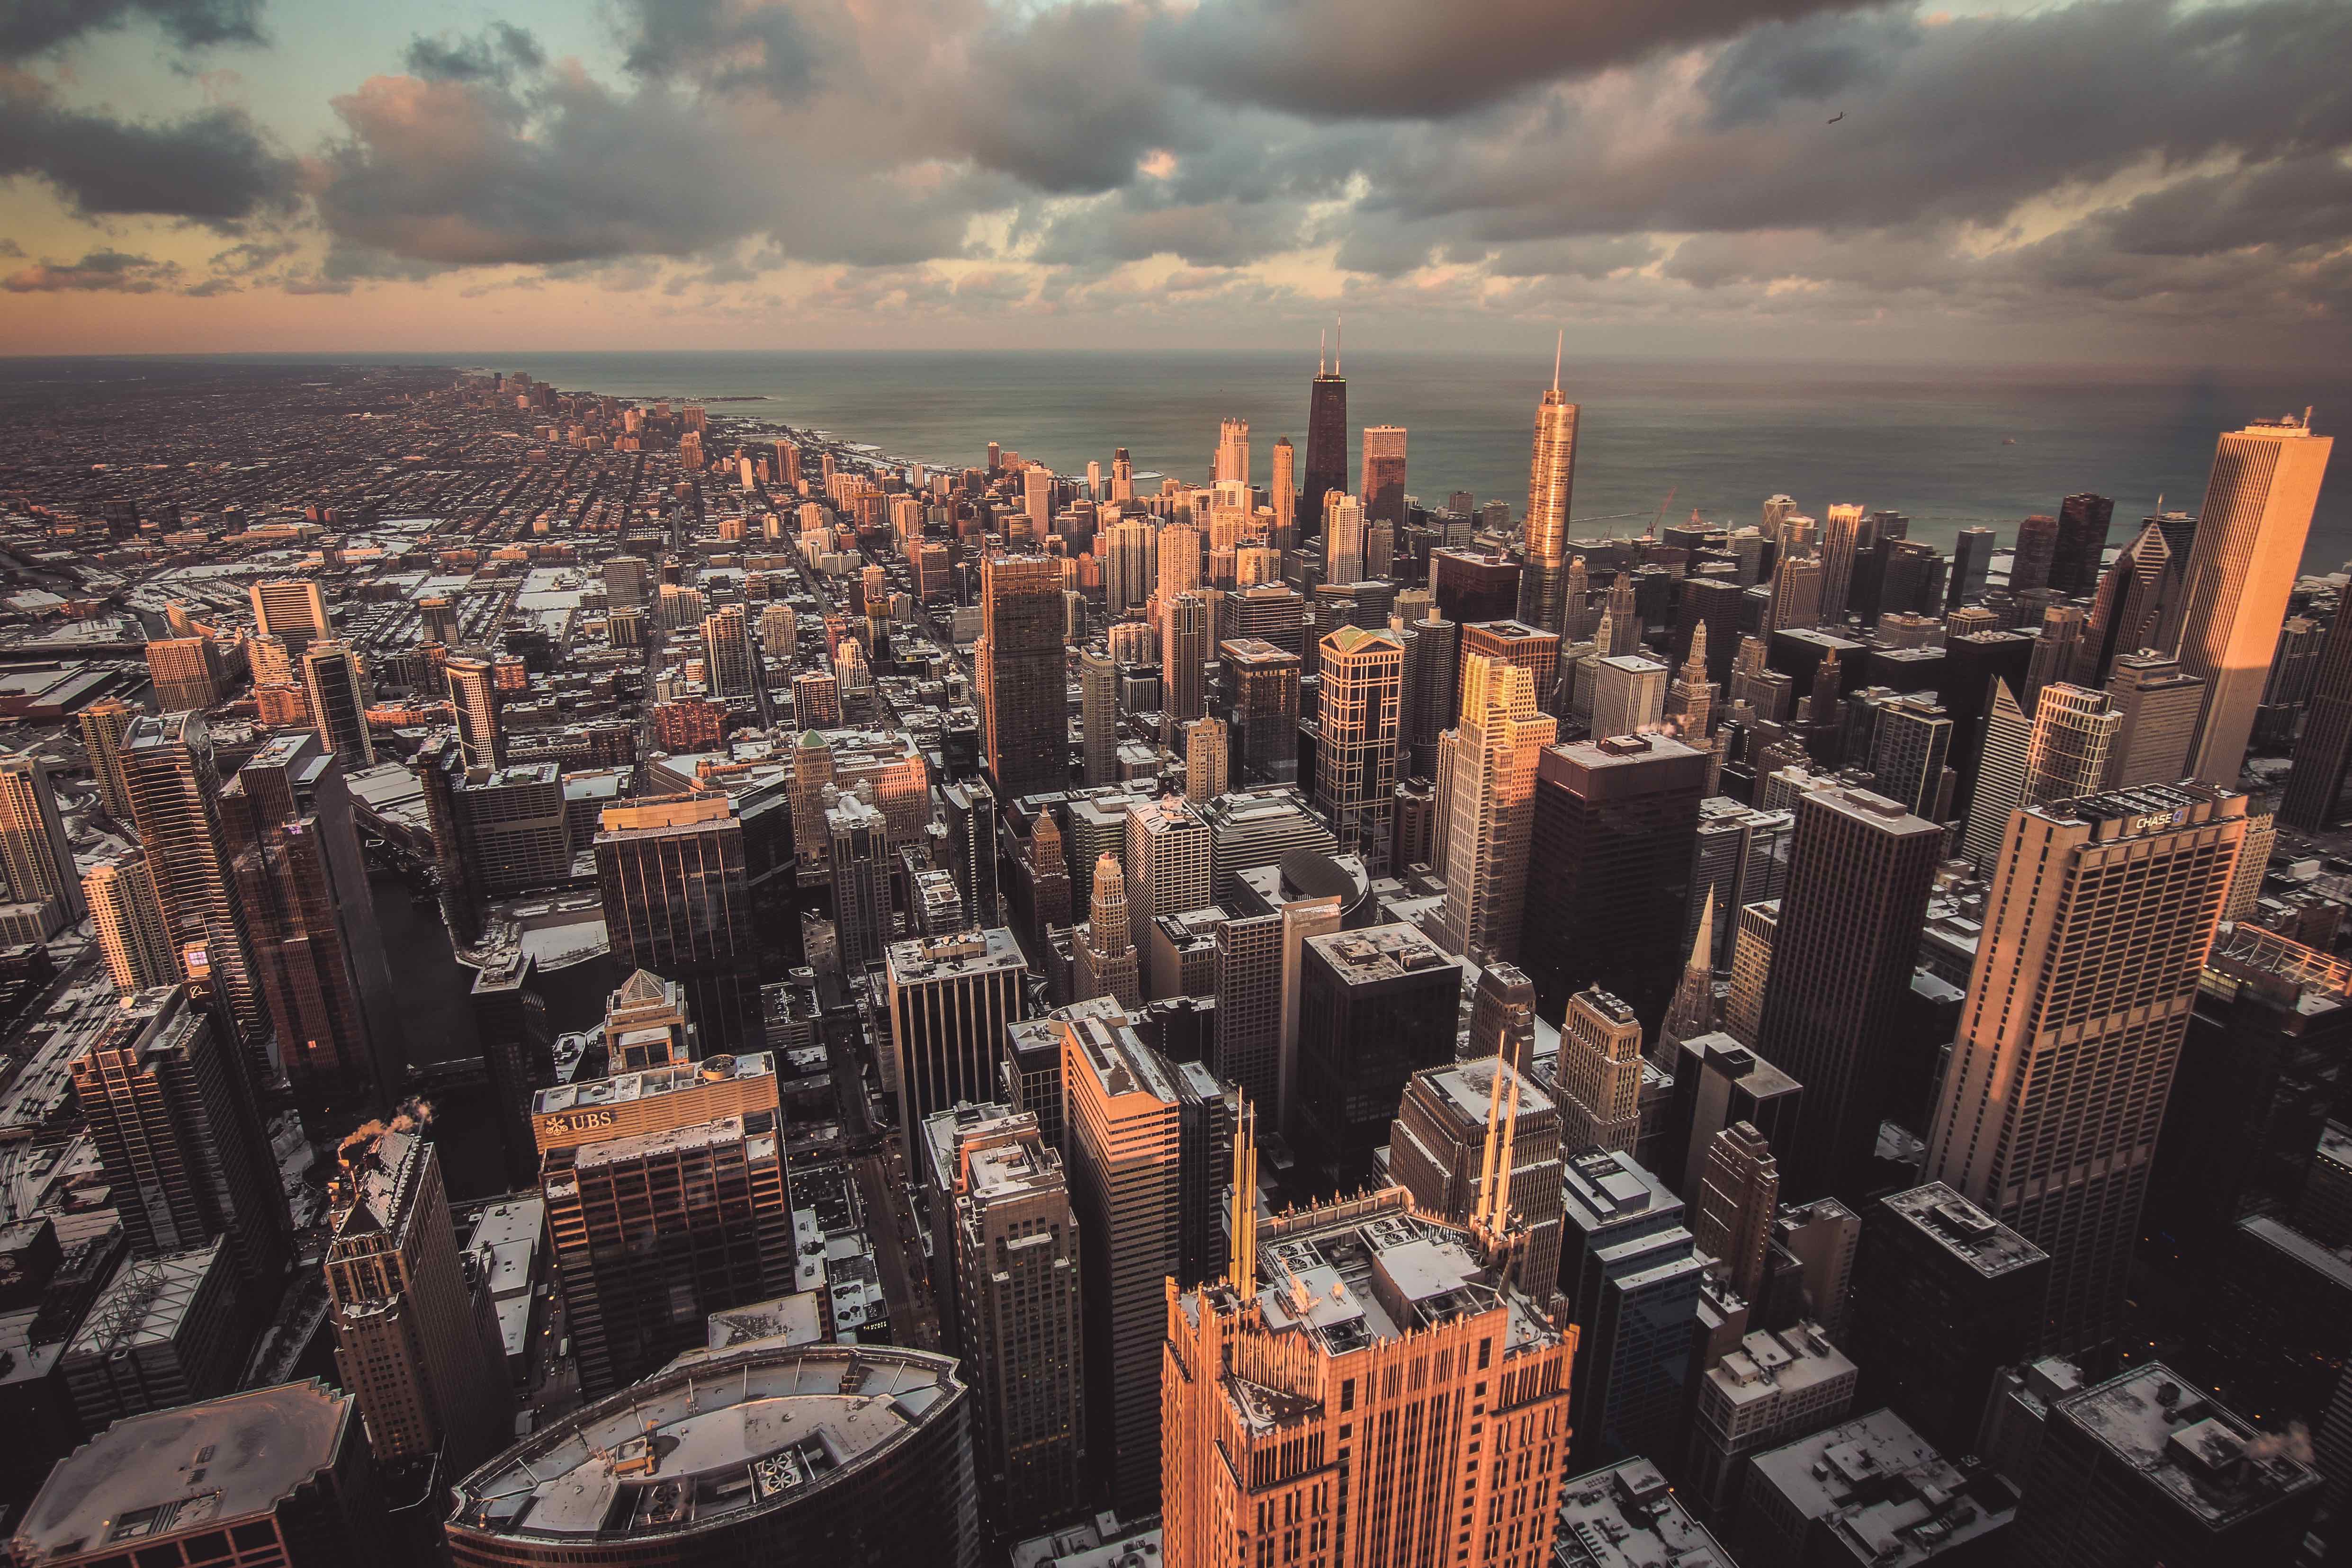
horizon, sky, skyline, building, city, skyscraper, manhattan, cityscape, panorama, downtown, daytime, tower, landmark, tower block, metropolis, bird's eye view, aerial photography, urban area, metropolitan area